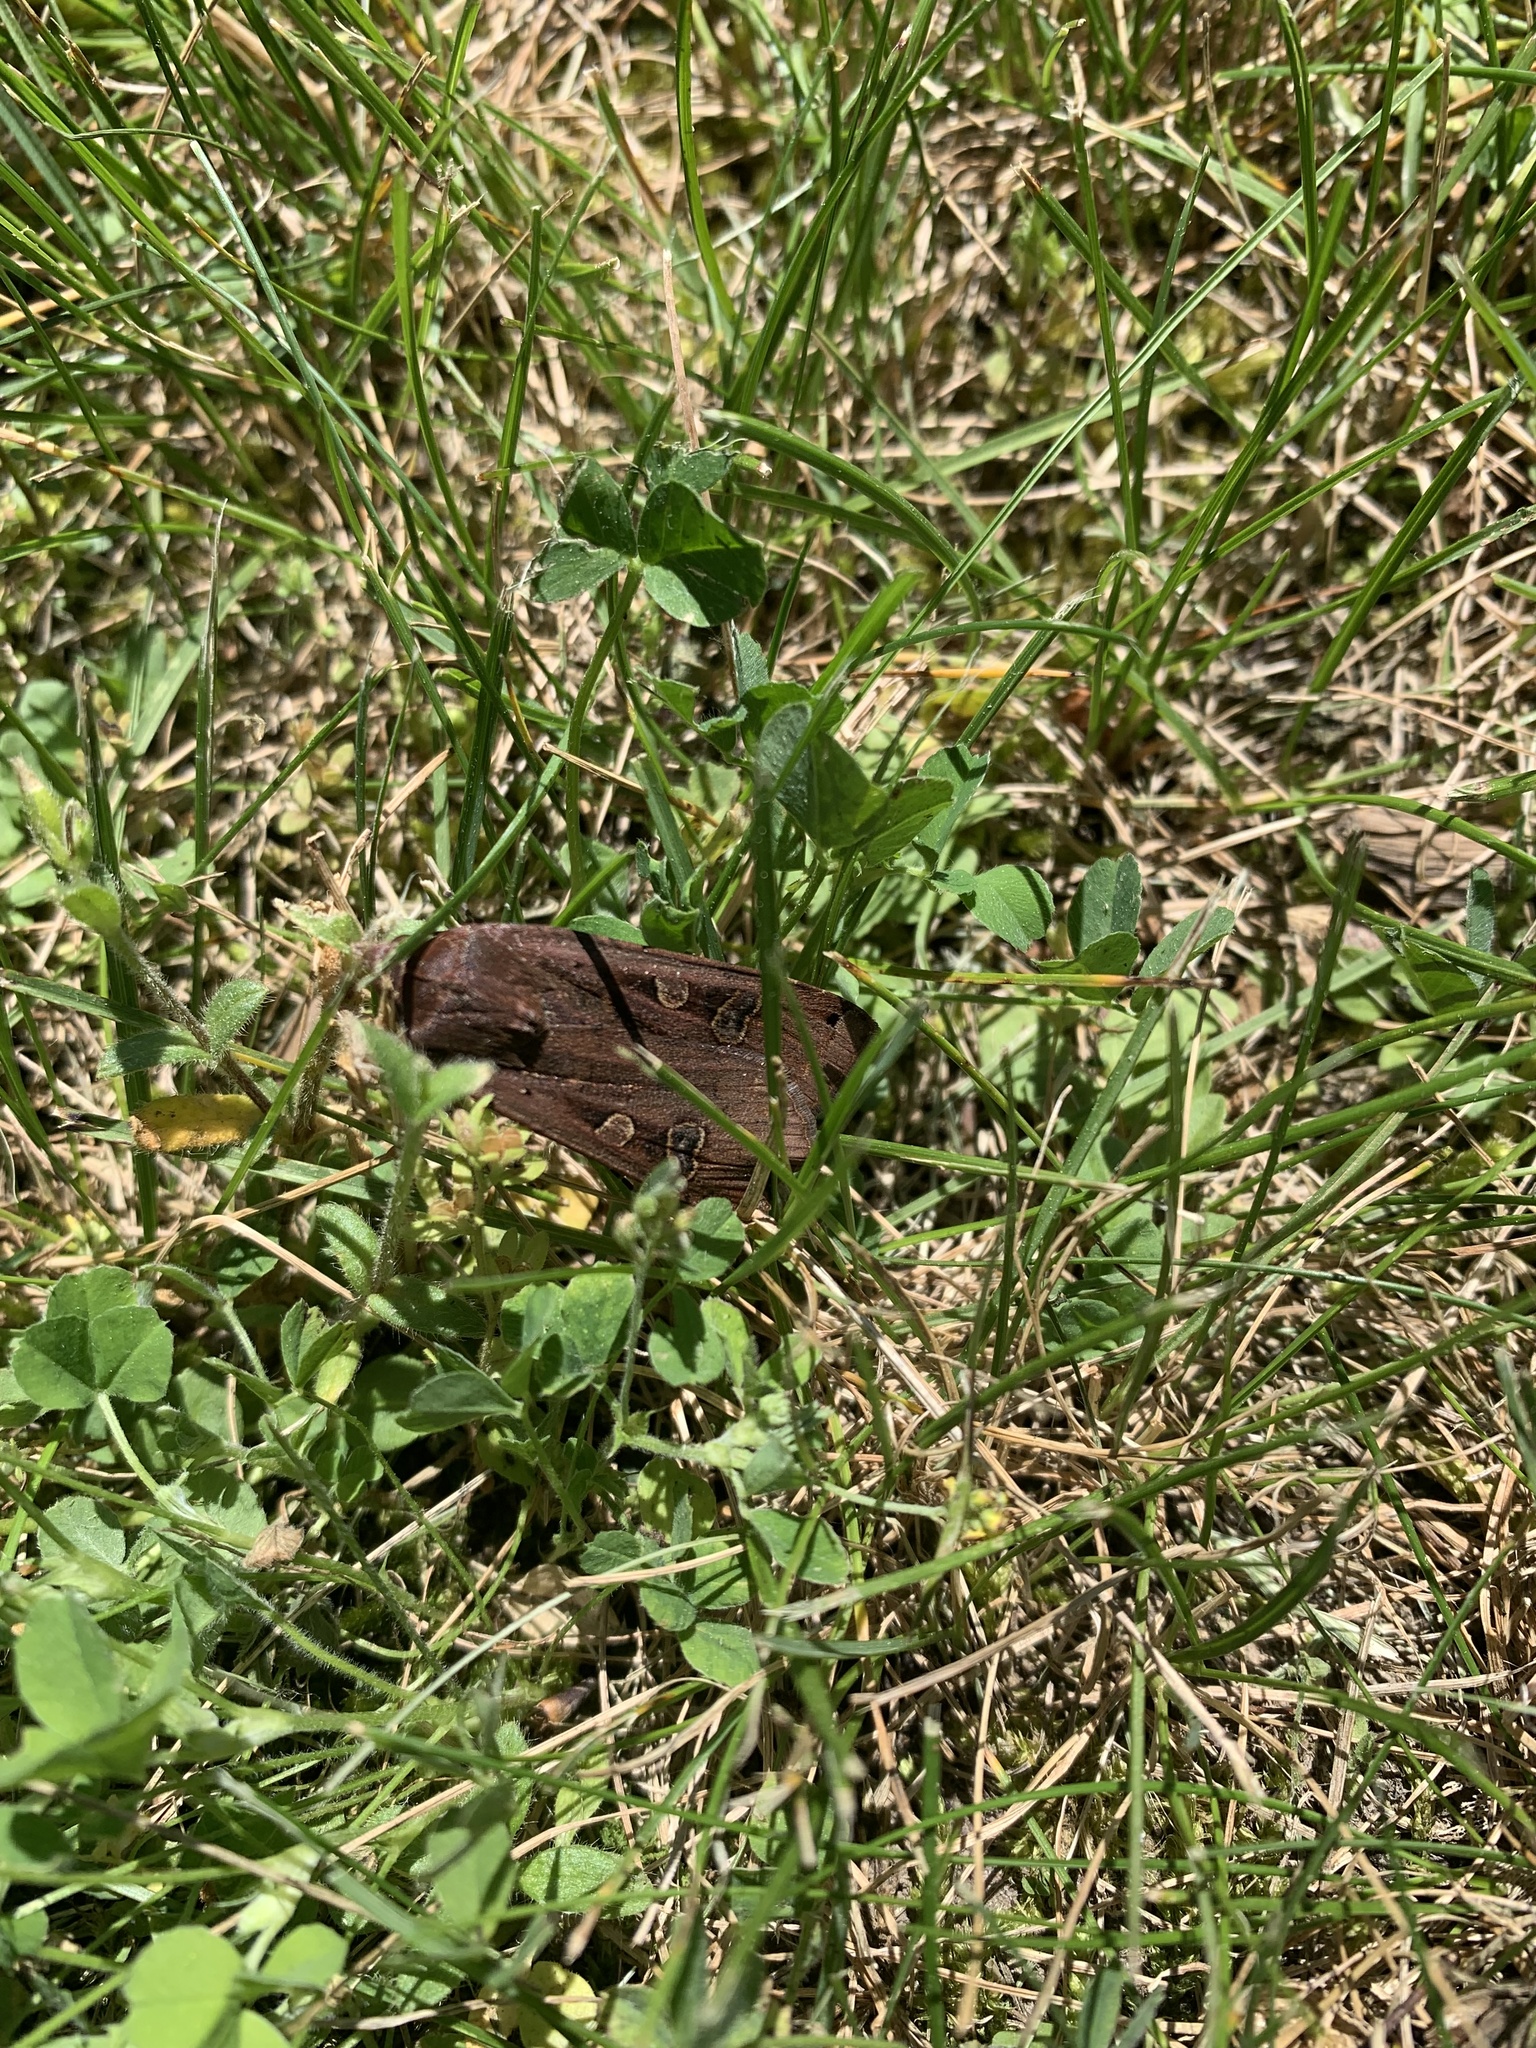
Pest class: cutworms